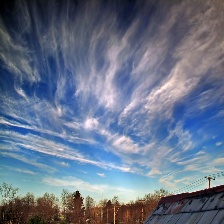
Cloud type: Cirrus